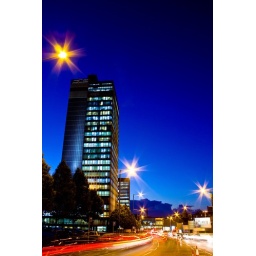
Manchester CIS building looking rather splendid against an amazing sky. commuters begin their dash home to the suburbs